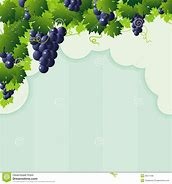
Label: grape